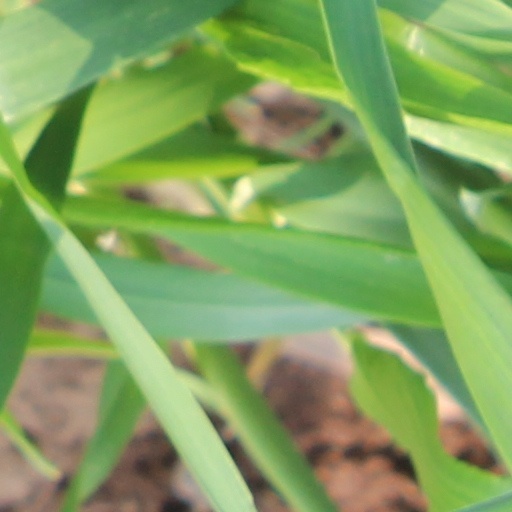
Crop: wheat